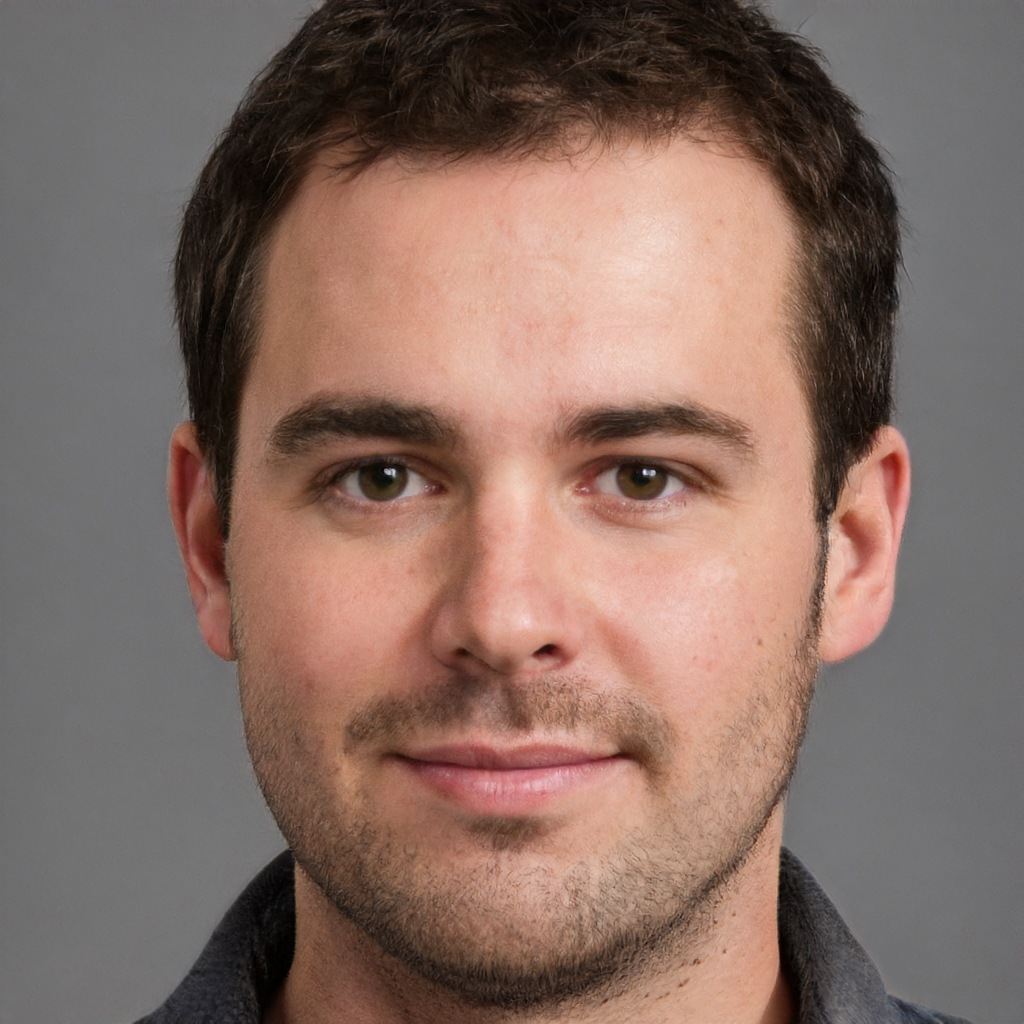
Label: No Watermark